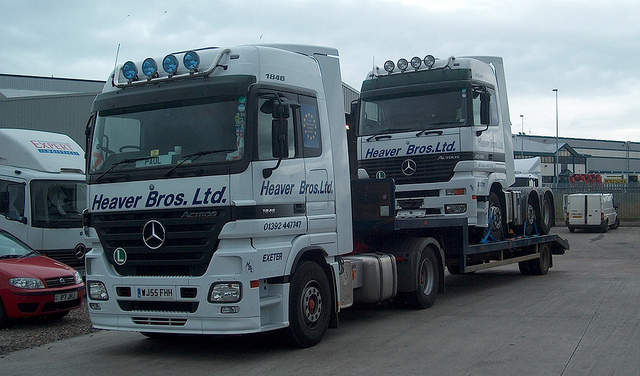
A truck carrying a smaller truck on a road.

One truck has another of the exact same truck on its bed.

A semi-truck is carrying a smaller semi-truck in its bed.

A tractor truck carrying another tractor truck on a trailer.

A truck carries another truck for the same company.